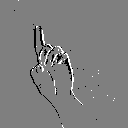
ASL letter: d